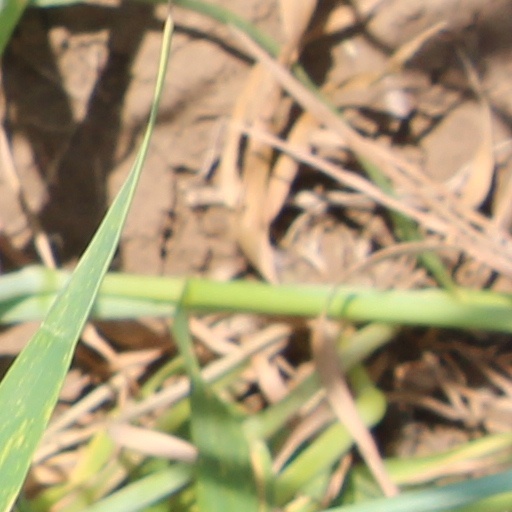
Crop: wheat